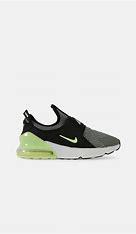
Brand: Nike
Model: Air Max 270 Extreme